Meet the Quagmires

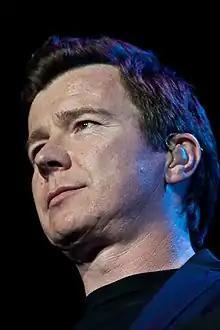
Rick Astley's single "Never Gonna Give You Up" was performed by Seth MacFarlane as Brian Griffin.

In the opening scene of the episode, Horace the bartender is suddenly knocked unconscious after falling off a ladder, causing Death to appear. After it is discovered that Horace is not actually dead, Death complains that he never likes to be too far from journalist Mike Wallace. Wallace, who died in 2012, was still alive as of the original airing date.